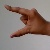
The image shows a hand gesture representing the letter 'Z' in Indian Sign Language.